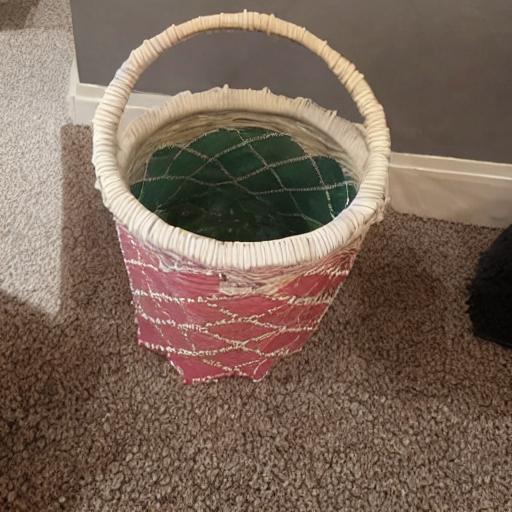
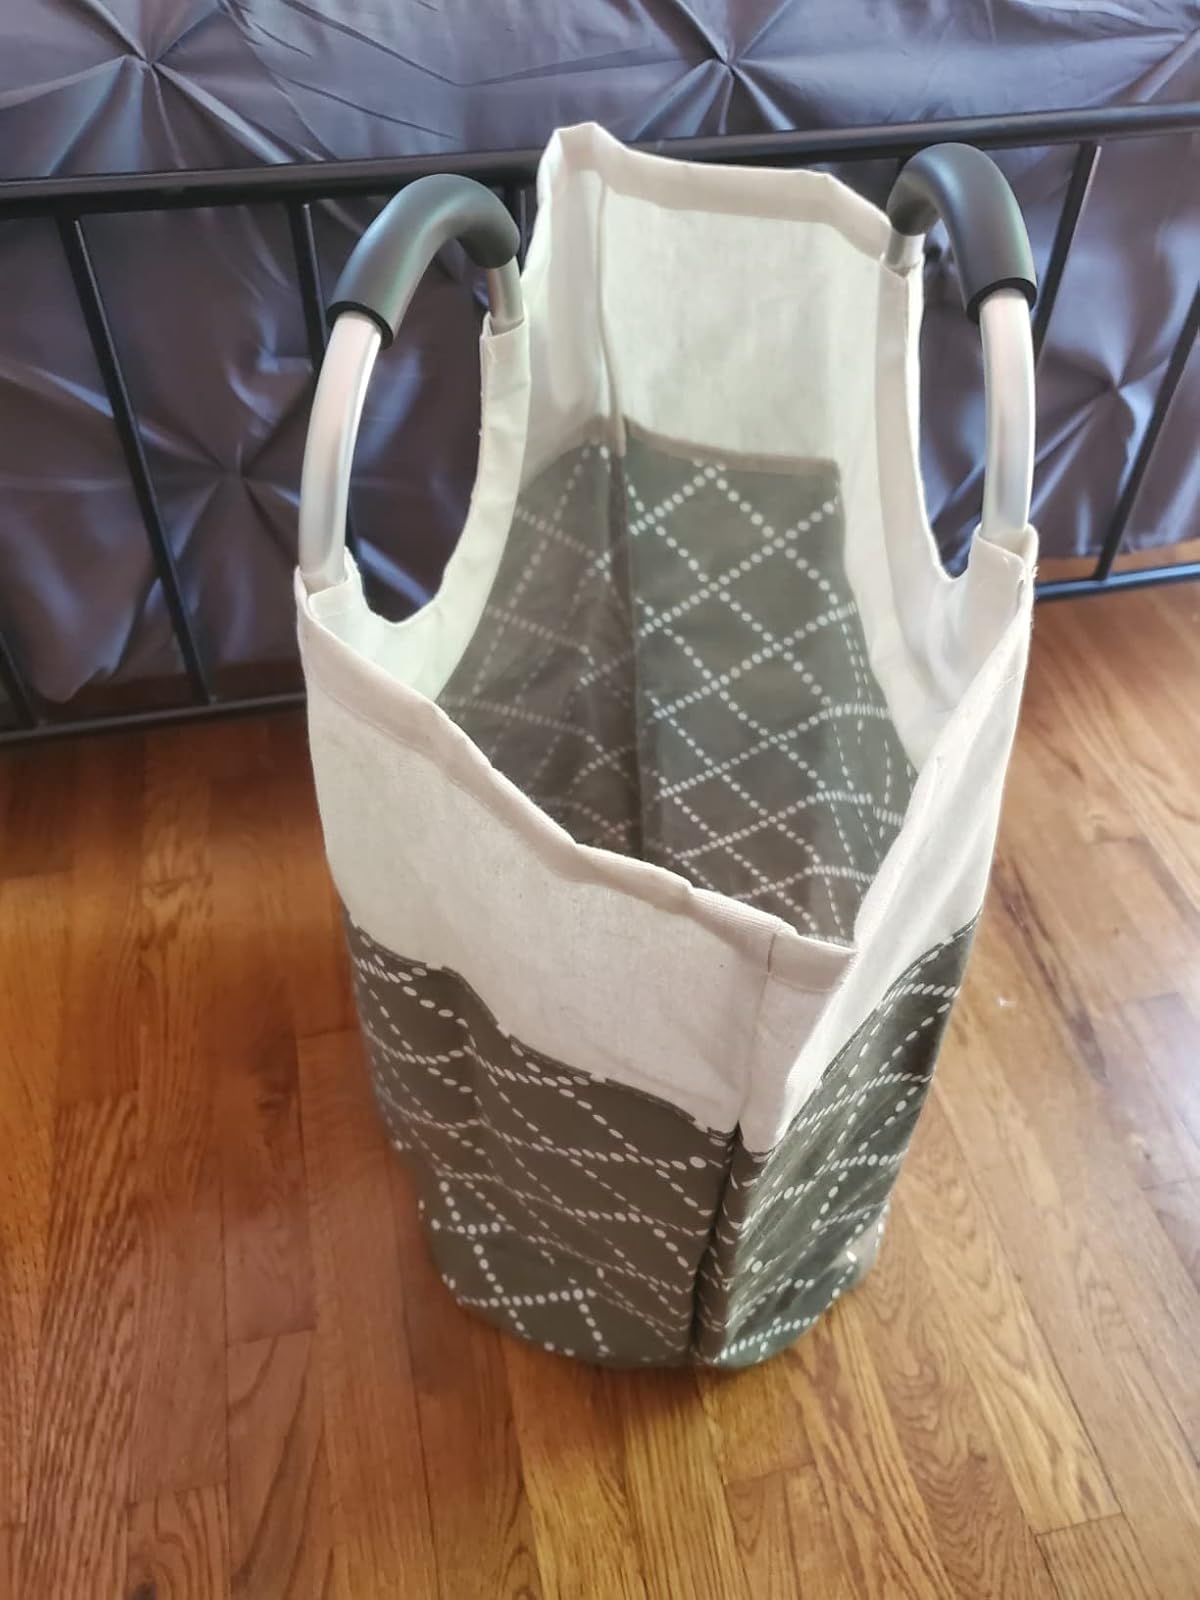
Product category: items_hamper
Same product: no